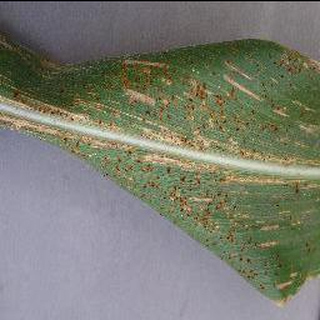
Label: corn_cercospora_leaf_spot